Glenveagh

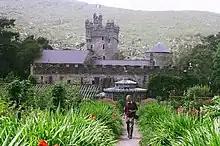
Castle and gardens

Captain John George Adair (1823–1885), an Anglo-Irish businessman, built Glenveagh Castle and founded the Glenveagh estate. Adair came into dispute with his Irish Catholic tenants over hunting and fishing rights and trespassing sheep. During the 1861 famine, Adair evicted 44 families (224 people total) from their blackhouses on his land, earning him the nickname "Black Jack Adair".